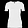
Label: T - shirt / top